Los Ingobernables

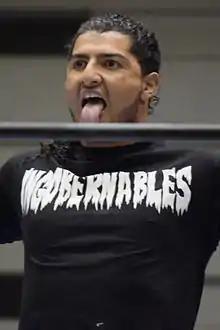
Founding member Rush representing "Los Ingobernables" in January 2017

During the February 19 "Super Viernes" show, Rush, La Máscara and Corleone faced Atlantis, Valiente and Rush and Corleone's former "Bufete del Amor" partner Máximo Sexy in a six-man tag team match. After failing to get along with his partners throughout the match, Corleone stood up for Máximo as he was being brutalized by Rush and La Máscara, leading the two to turn on him and kick him out of "Los Ingobernables". On March 18 at the 2016 "Homenaje a Dos Leyendas", Rush defeated Máximo Sexy in a Hair vs. Hair "Lucha de Apuestas" with help from his real-life father Pierroth, who became the newest member of "Los Ingobernables". On April 8, La Máscara defeated Ángel de Oro to win the CMLL World Light Heavyweight Championship. On May 13, the three "Los Ingobernables" members were defeated by (Rey Bucanero, Shocker and El Terrible) in a six-man tag team match, after which Rush and Pierroth turned on La Máscara and attacked him. After being saved by TGR, La Máscara announced he was quitting "Los Ingobernables" and challenged Rush to a "Lucha de Apuestas". Afterwards, Rush announced "Los Ingobernables" would continue with him and his father as its only two members. On June 27, after weeks of teasing an alliance between Rush and Rey Escorpión, Escorpión abandoned his "Los Revolucionarios del Terror" stable and officially joined "Los Ingobernables". On September 2, Rush and La Máscara reconciled, after the latter had lost his mask to Rush's real-life brother Dragon Lee. Though it was initially left unclear as to what this meant for "Los Ingobernables", La Máscara eventually rejoined the stable, once again becoming its third member, following Rey Escorpión's departure from CMLL. On March 17, 2017, at "Homenaje a Dos Leyendas", Pierroth lost his mask to Diamante Azul in a "Lucha de Apuestas".